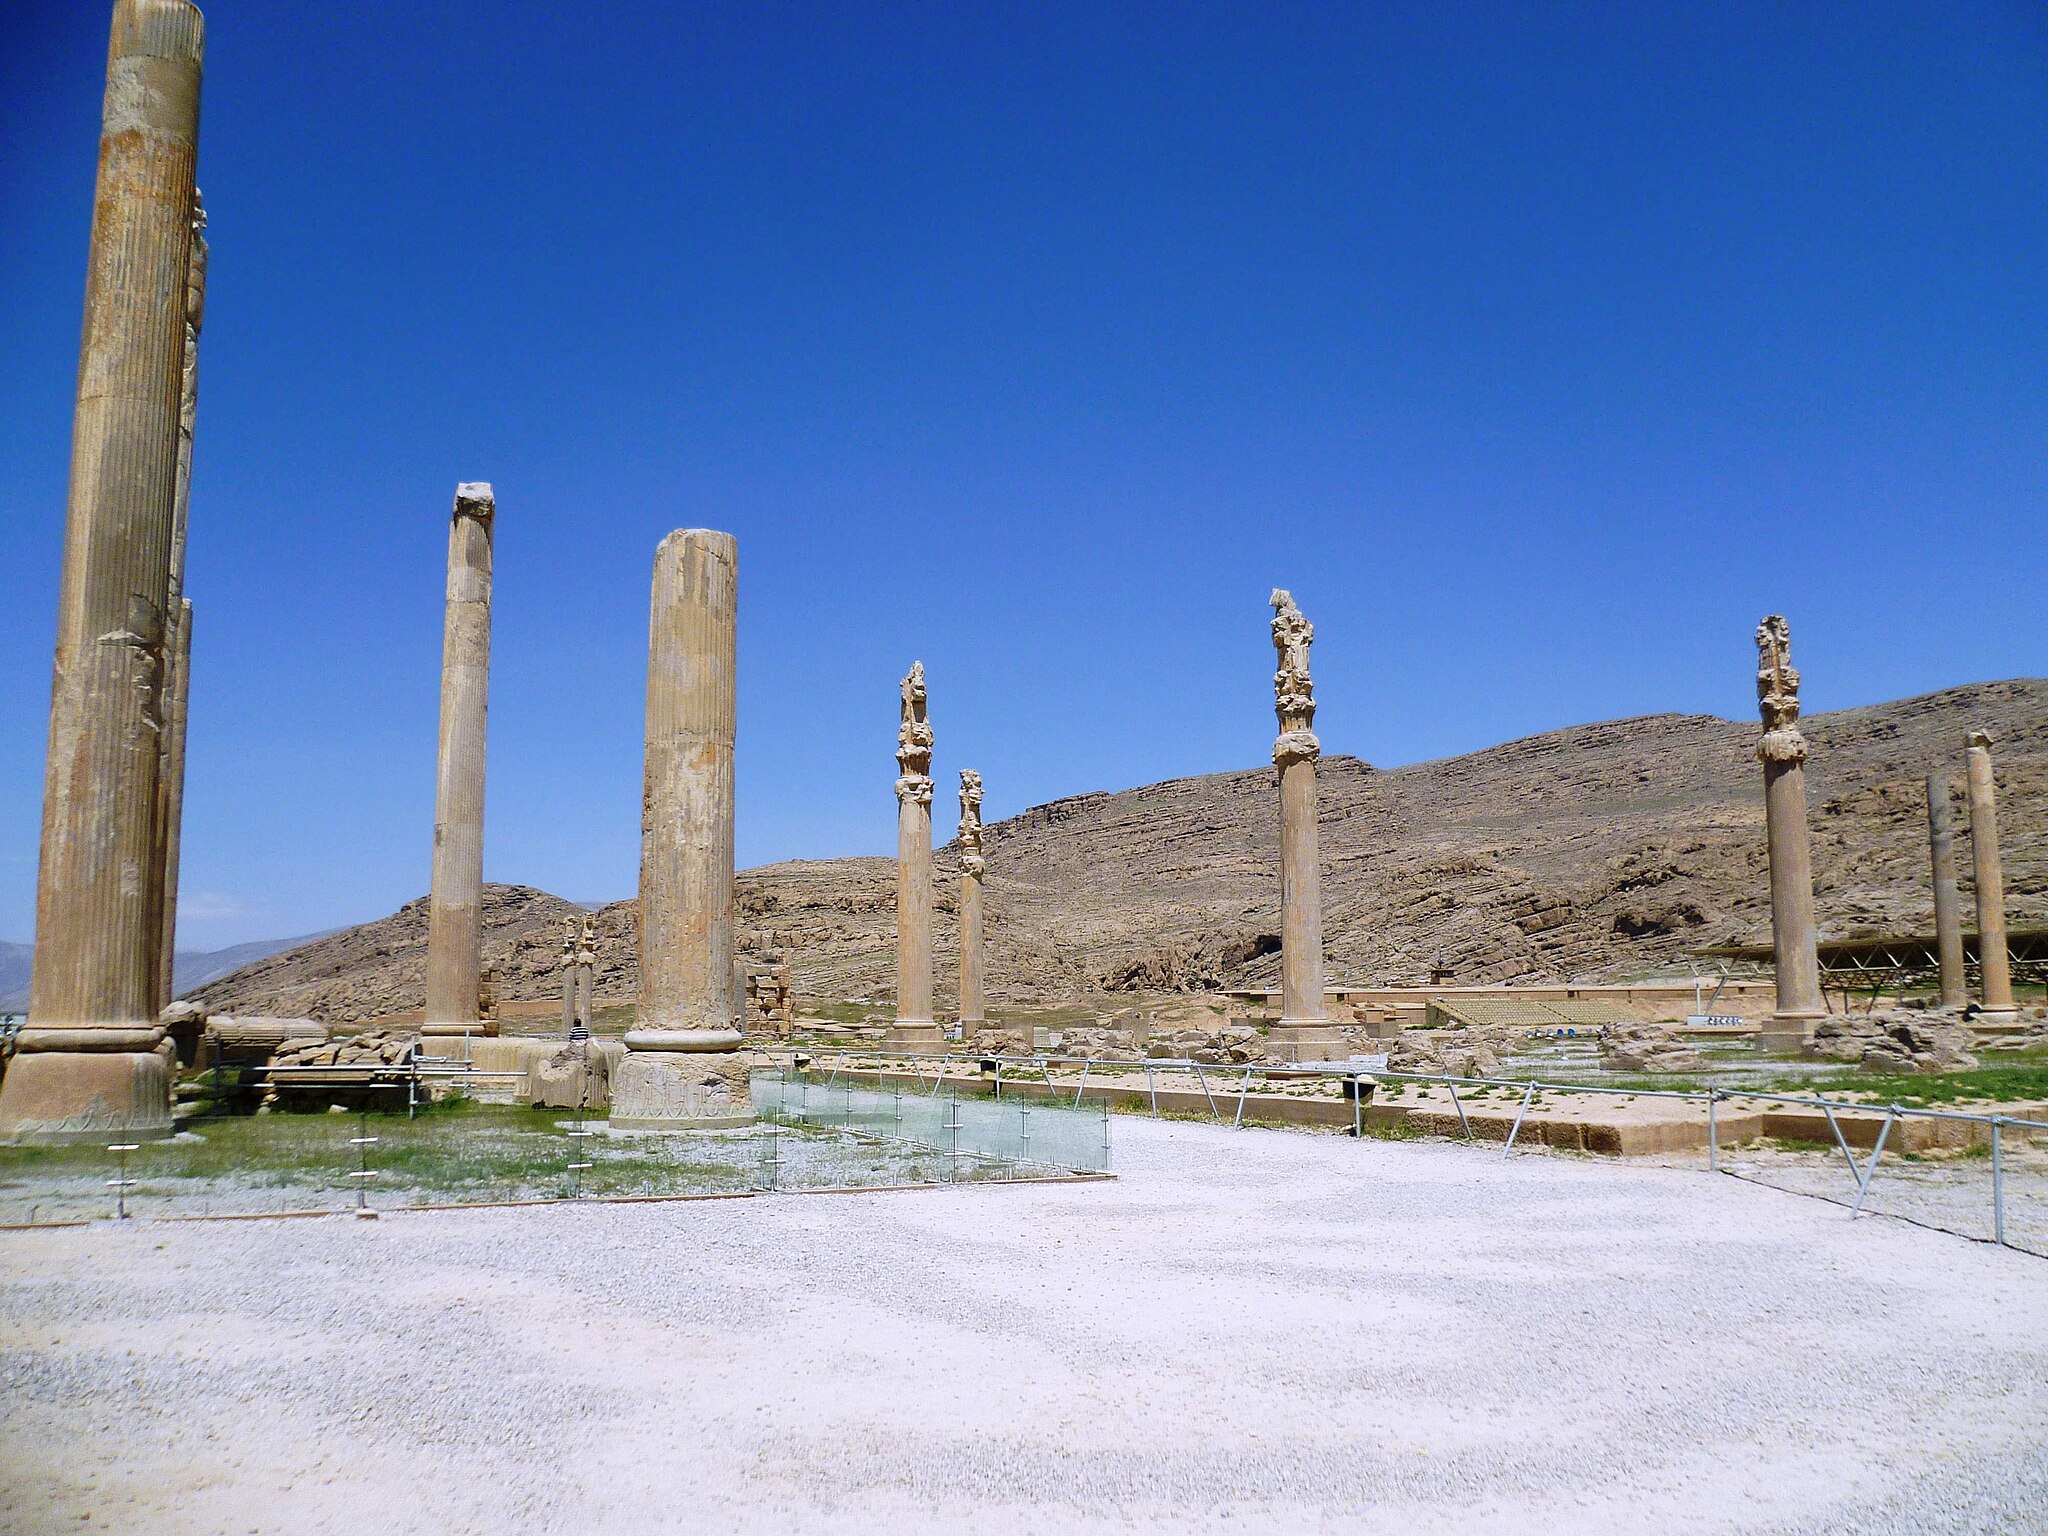
Title: Apadana Persepolis 2014 (2)
Description: Apadana, Persepolis, Iran
Date: 2014-04-09 10:30:40
Categories: Apadana of Persepolis, Self-published work, April 2014 in Iran, 2014 in Persepolis, Fundacja Kontroli Społecznej Nomos - Iran